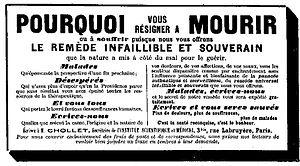
Publicité 1903 provenant de la page
Dans la mythologie grecque, Panacée est une déesse qui prodigue aux hommes des remèdes par les plantes.